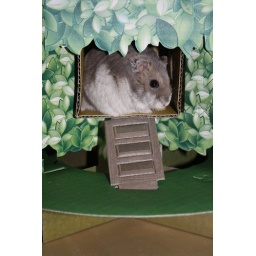
Ivy in her little tree house